The Beautiful Things That Heaven Bears

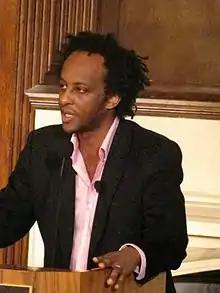
Dinaw Mengestu (Retrieved from: Slowking)

Dinaw Mengestu (pronounced dih- now men-guess-too) was born in Addis Ababa, Ethiopia, in 1978 to Tesfaye and Hirut Mengestu. Before his birth, the communist revolution forced Tesfaye to flee to the United States, where Dinaw, his mother and sister joined him in 1980. After settling in Peoria, Illinois, the Mengestu family eventually moved to the Chicago area. Dinaw graduated in 1996 from Fenwick High School in Oak Park, Illinois, where he ran cross-country.